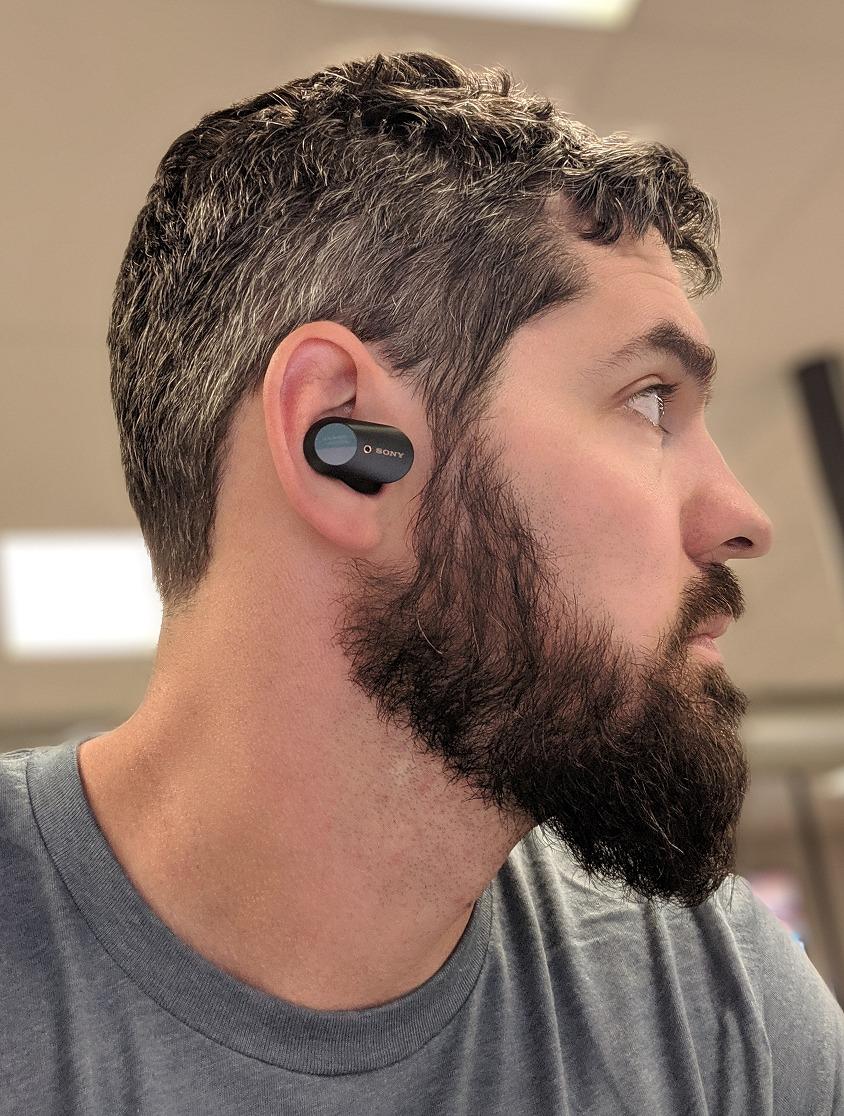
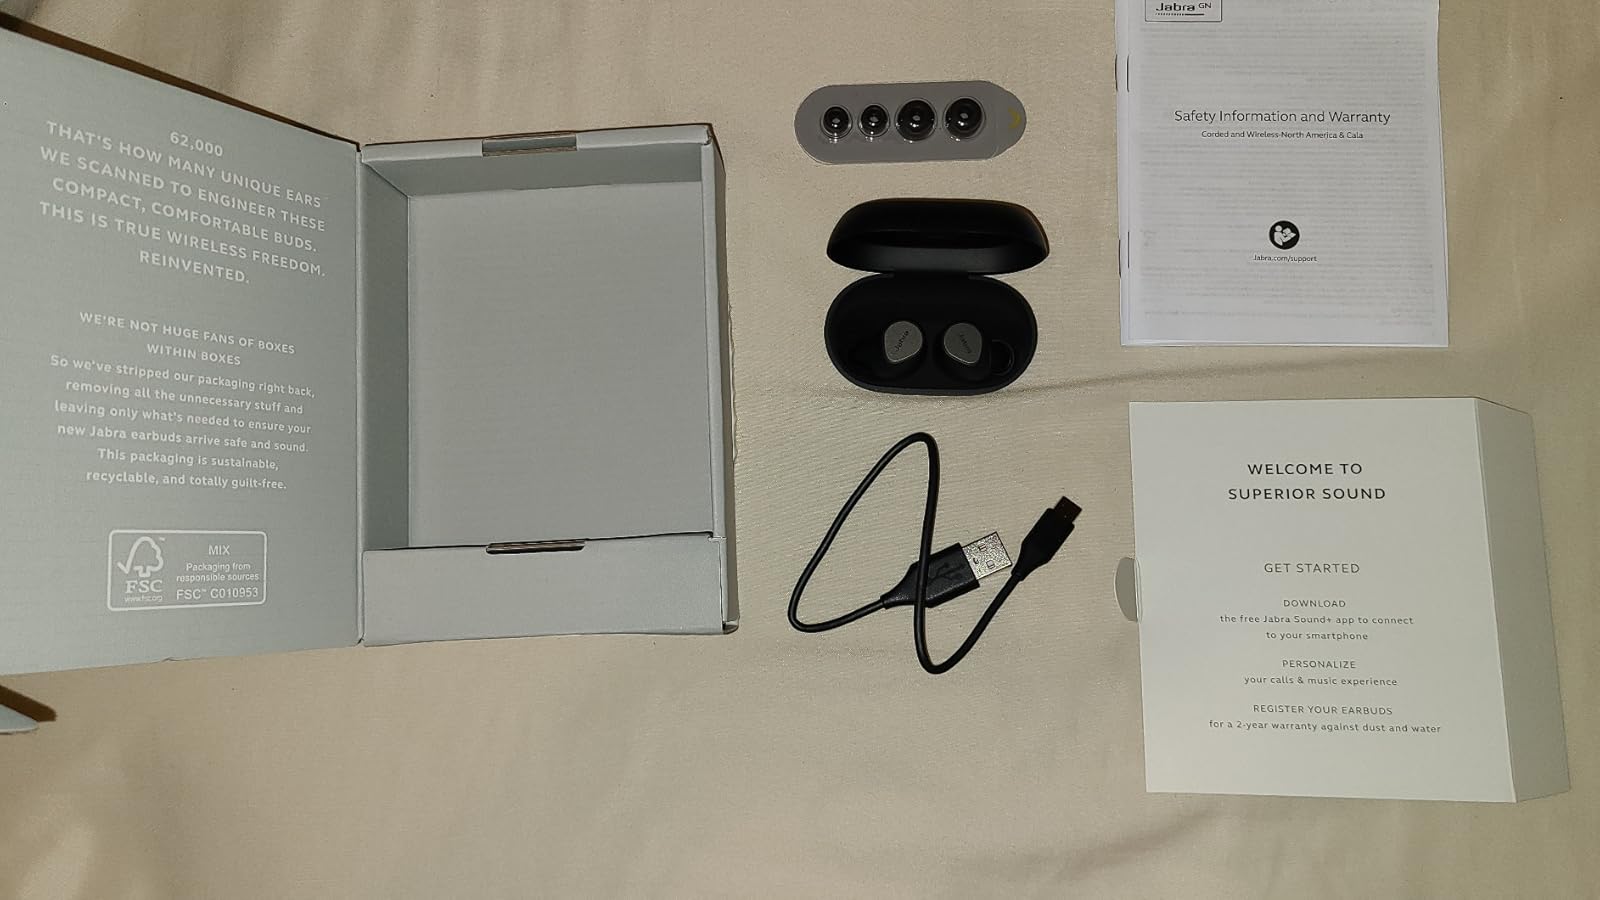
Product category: earbuds
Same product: no